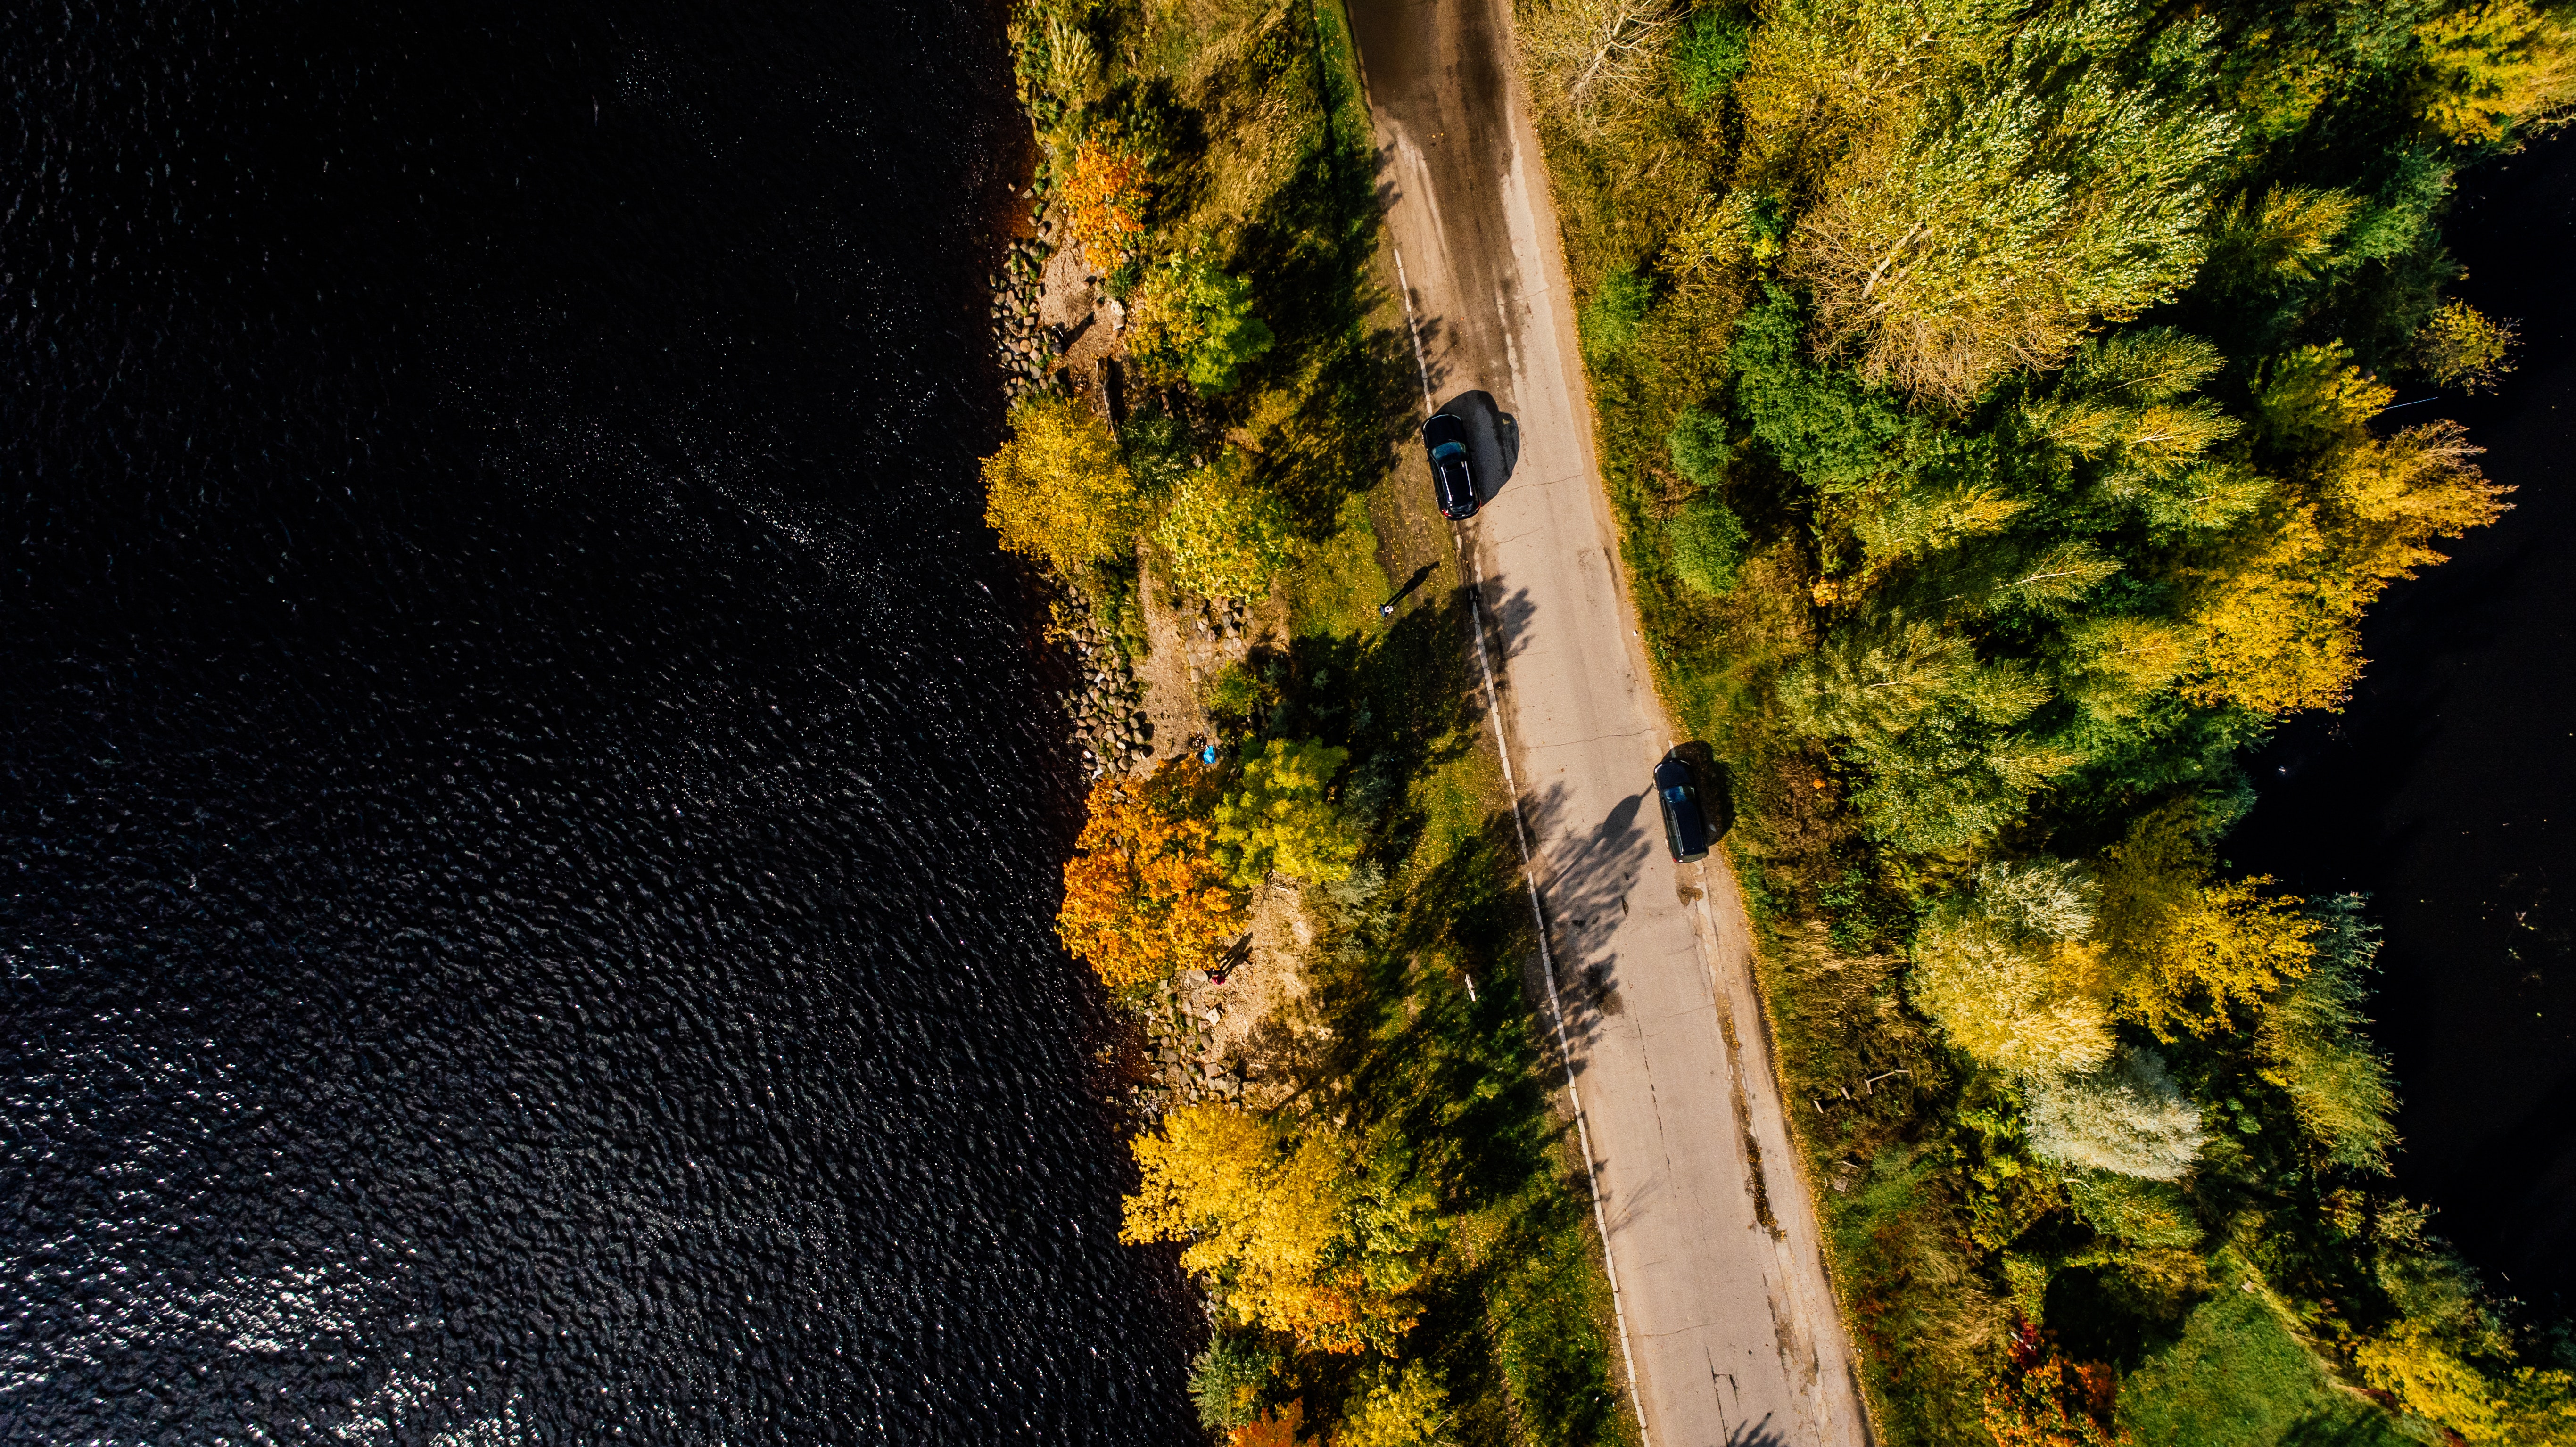
nature, green, leaf, yellow, water, tree, reflection, plant, grass, night, autumn, photography, shadow, forest, wood, landscape, trunk, pattern, road